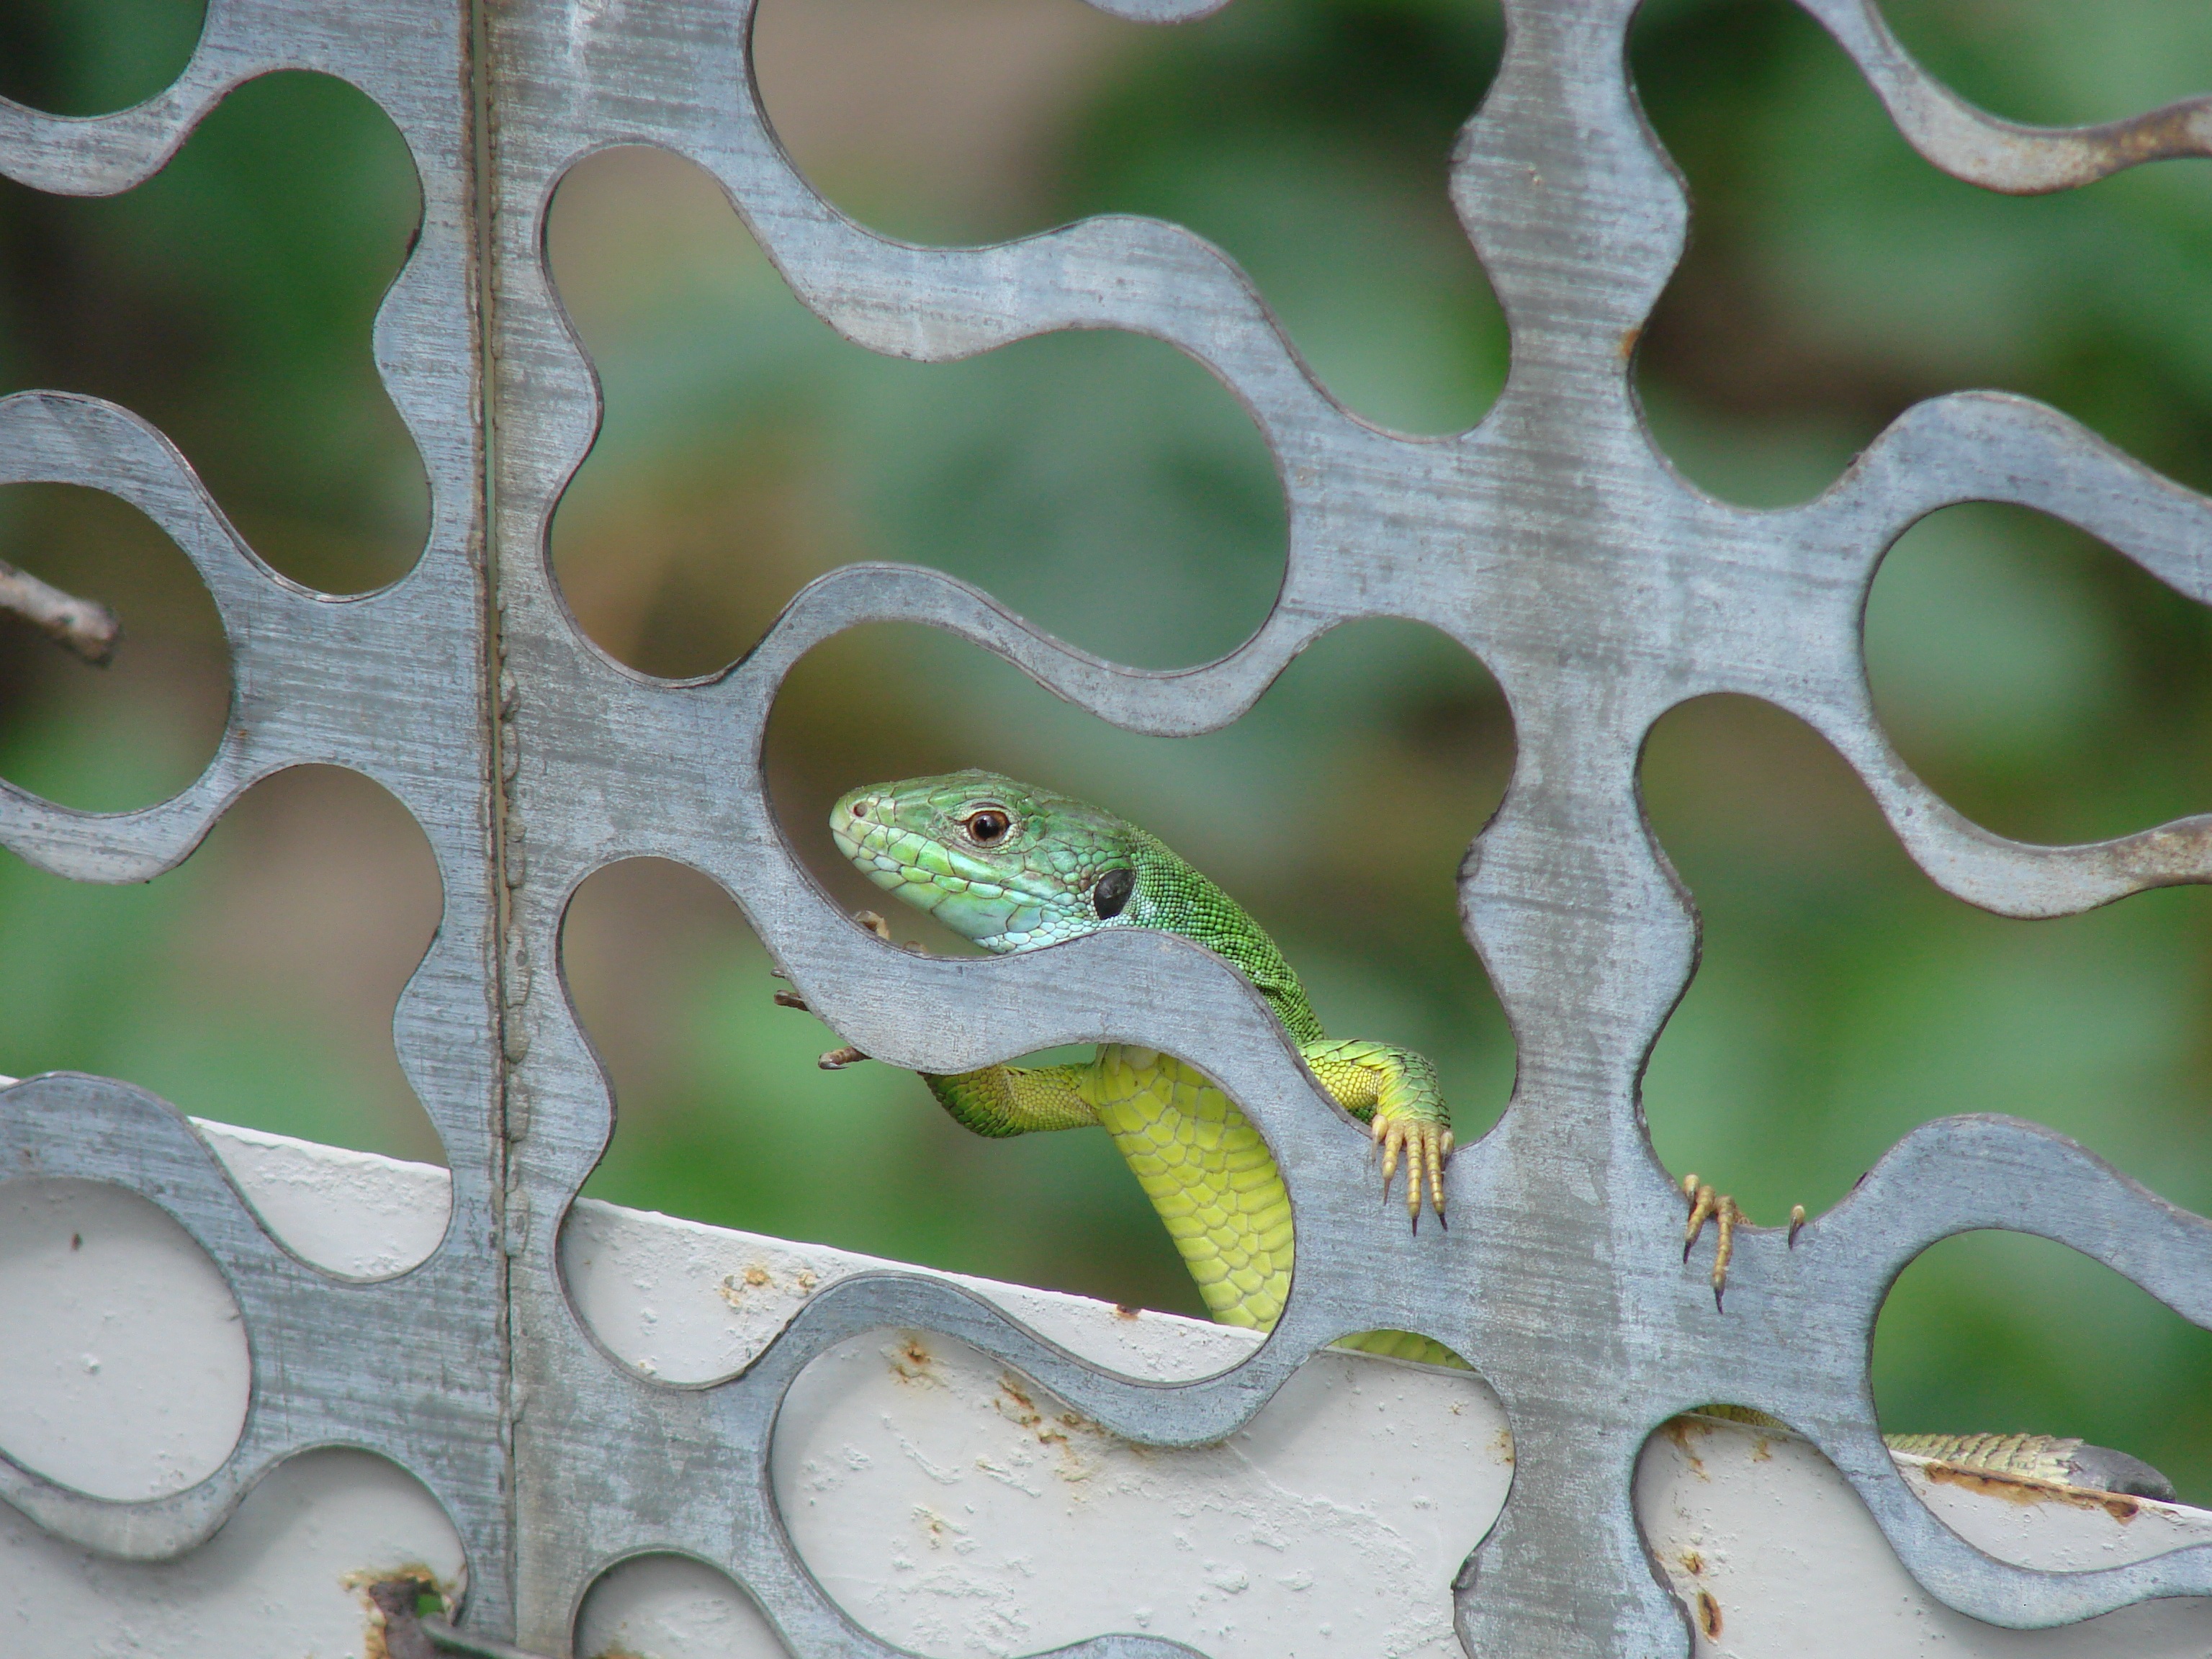
tree, plant, leaf, flower, pattern, green, biology, botany, flora, lizard, close up, macro photography, organism, minidrakon, curious lizard